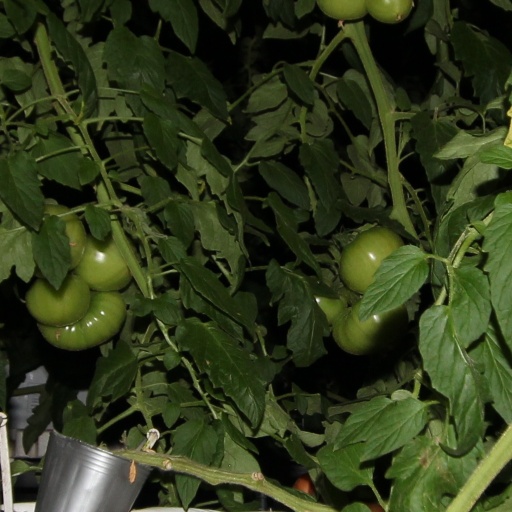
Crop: tomato